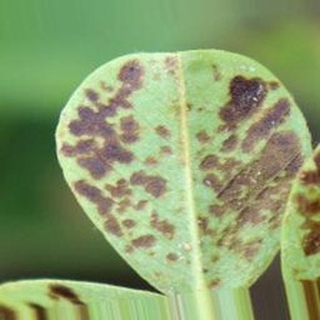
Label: groundnut_rust